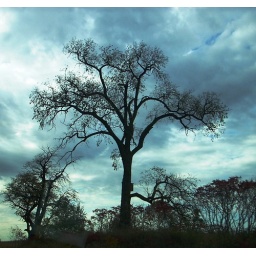
A bare oak tree near Cologne, MN on a fall day.